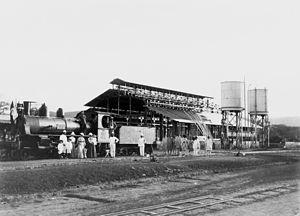
Les G 4/5 sont des locomotives à vapeur à tender séparé commandées à 29 exemplaires dès 1904 par les chemins de fer rhétiques. Construites par la SLM Winterthur, elles sont restées en service jusqu'à l'électrification du réseau, principalement sur la ligne de l’Albula. Deux exemplaires sont préservés en état de marche.
Dire Dawa, est une « ville fédérale » d'Éthiopie, la seconde agglomération du pays par le nombre d'habitants.
L'Éthiopie a un système de transport essentiellement axé sur un réseau routier assez développé qui relie la capitale, Addis-Abeba, aux principales villes du pays. En revanche, il n'existe qu'une seule ligne de chemins de fer reliant Addis-Abeba au port de Djibouti. Le transport aérien est en plein développement, avec des liaisons internes et vers la plupart des pays d'Afrique, d'Asie, d'Europe et d'Amérique du Nord.
La Corne de l'Afrique, et en particulier le territoire de l'actuelle Éthiopie, se trouve au cœur de l'histoire de l'humanité. On y trouve les restes de certains des plus anciens hominidés connus mais également les plus anciennes traces de l'homo sapiens moderne, après le Maroc depuis mai 2017 - Djebel Irhoud, 300 000 ans.
Le chemin de fer djibouto-éthiopien est une ancienne ligne à voie unique et métrique longue de 784 km, reliant Djibouti, la capitale de la république homonyme à Addis-Abeba, capitale de l'Éthiopie.